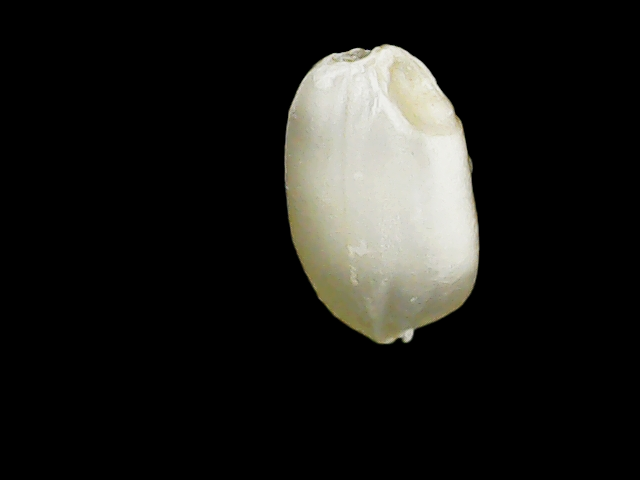
Rice variety: Binadhan8